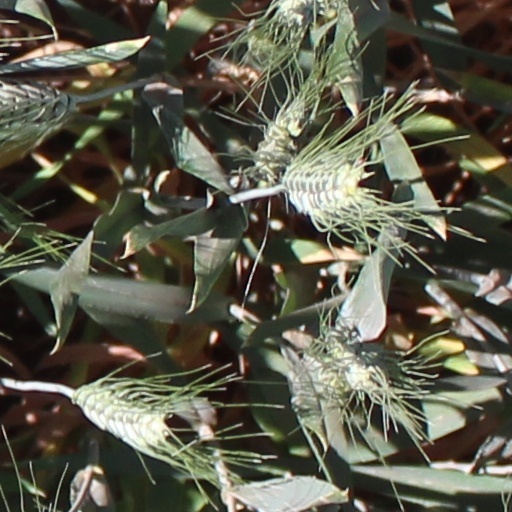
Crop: wheat